Saadia Gaon

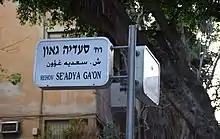
A street sign at the intersection of Se’adya Ga’on and HaHashmona’im streets in Tel Aviv

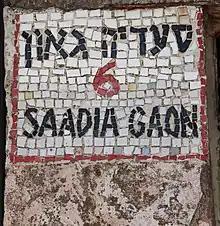
Sign on Saadia Gaon street

Saadia Gaon was a pioneer in the fields in which he toiled. The foremost object of his work was the Bible; his importance is due primarily to his establishment of a new school of Biblical exegesis characterized by a rational investigation of the contents of the Bible and a scientific knowledge of the language of the holy text.